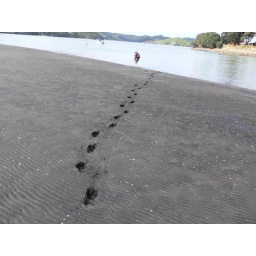
Peter's footsteps in the black sand of Raglan, a black sand beach on the west coast, about an hour drive from Hamilton.